Liu Xiang (warlord)

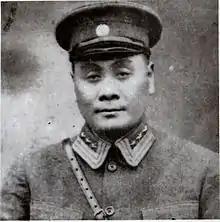
General Liu Xiang

Liu Xiang or Liu Hsiang (1 July 1890 – 20 January 1938) was one of the warlords who controlled Sichuan province during the Warlord era of 20th-century China.